Kulsoom Abdullah

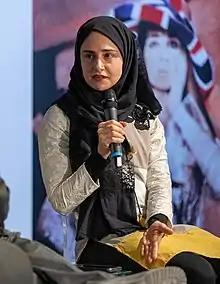

Kulsoom Beenazir Abdullah Kakakhel (born 12 March 1976) is a Pakistani-American weightlifter who became the first female weightlifter representing Pakistan when she competed at the 2011 World Championships. The same year she made history when, in keeping with her religious views, she became the first woman to compete in hijab (head scarf), covered arms and legs after the International Weightlifting Federation (IWF) modified its rules to accommodate her request to do so.